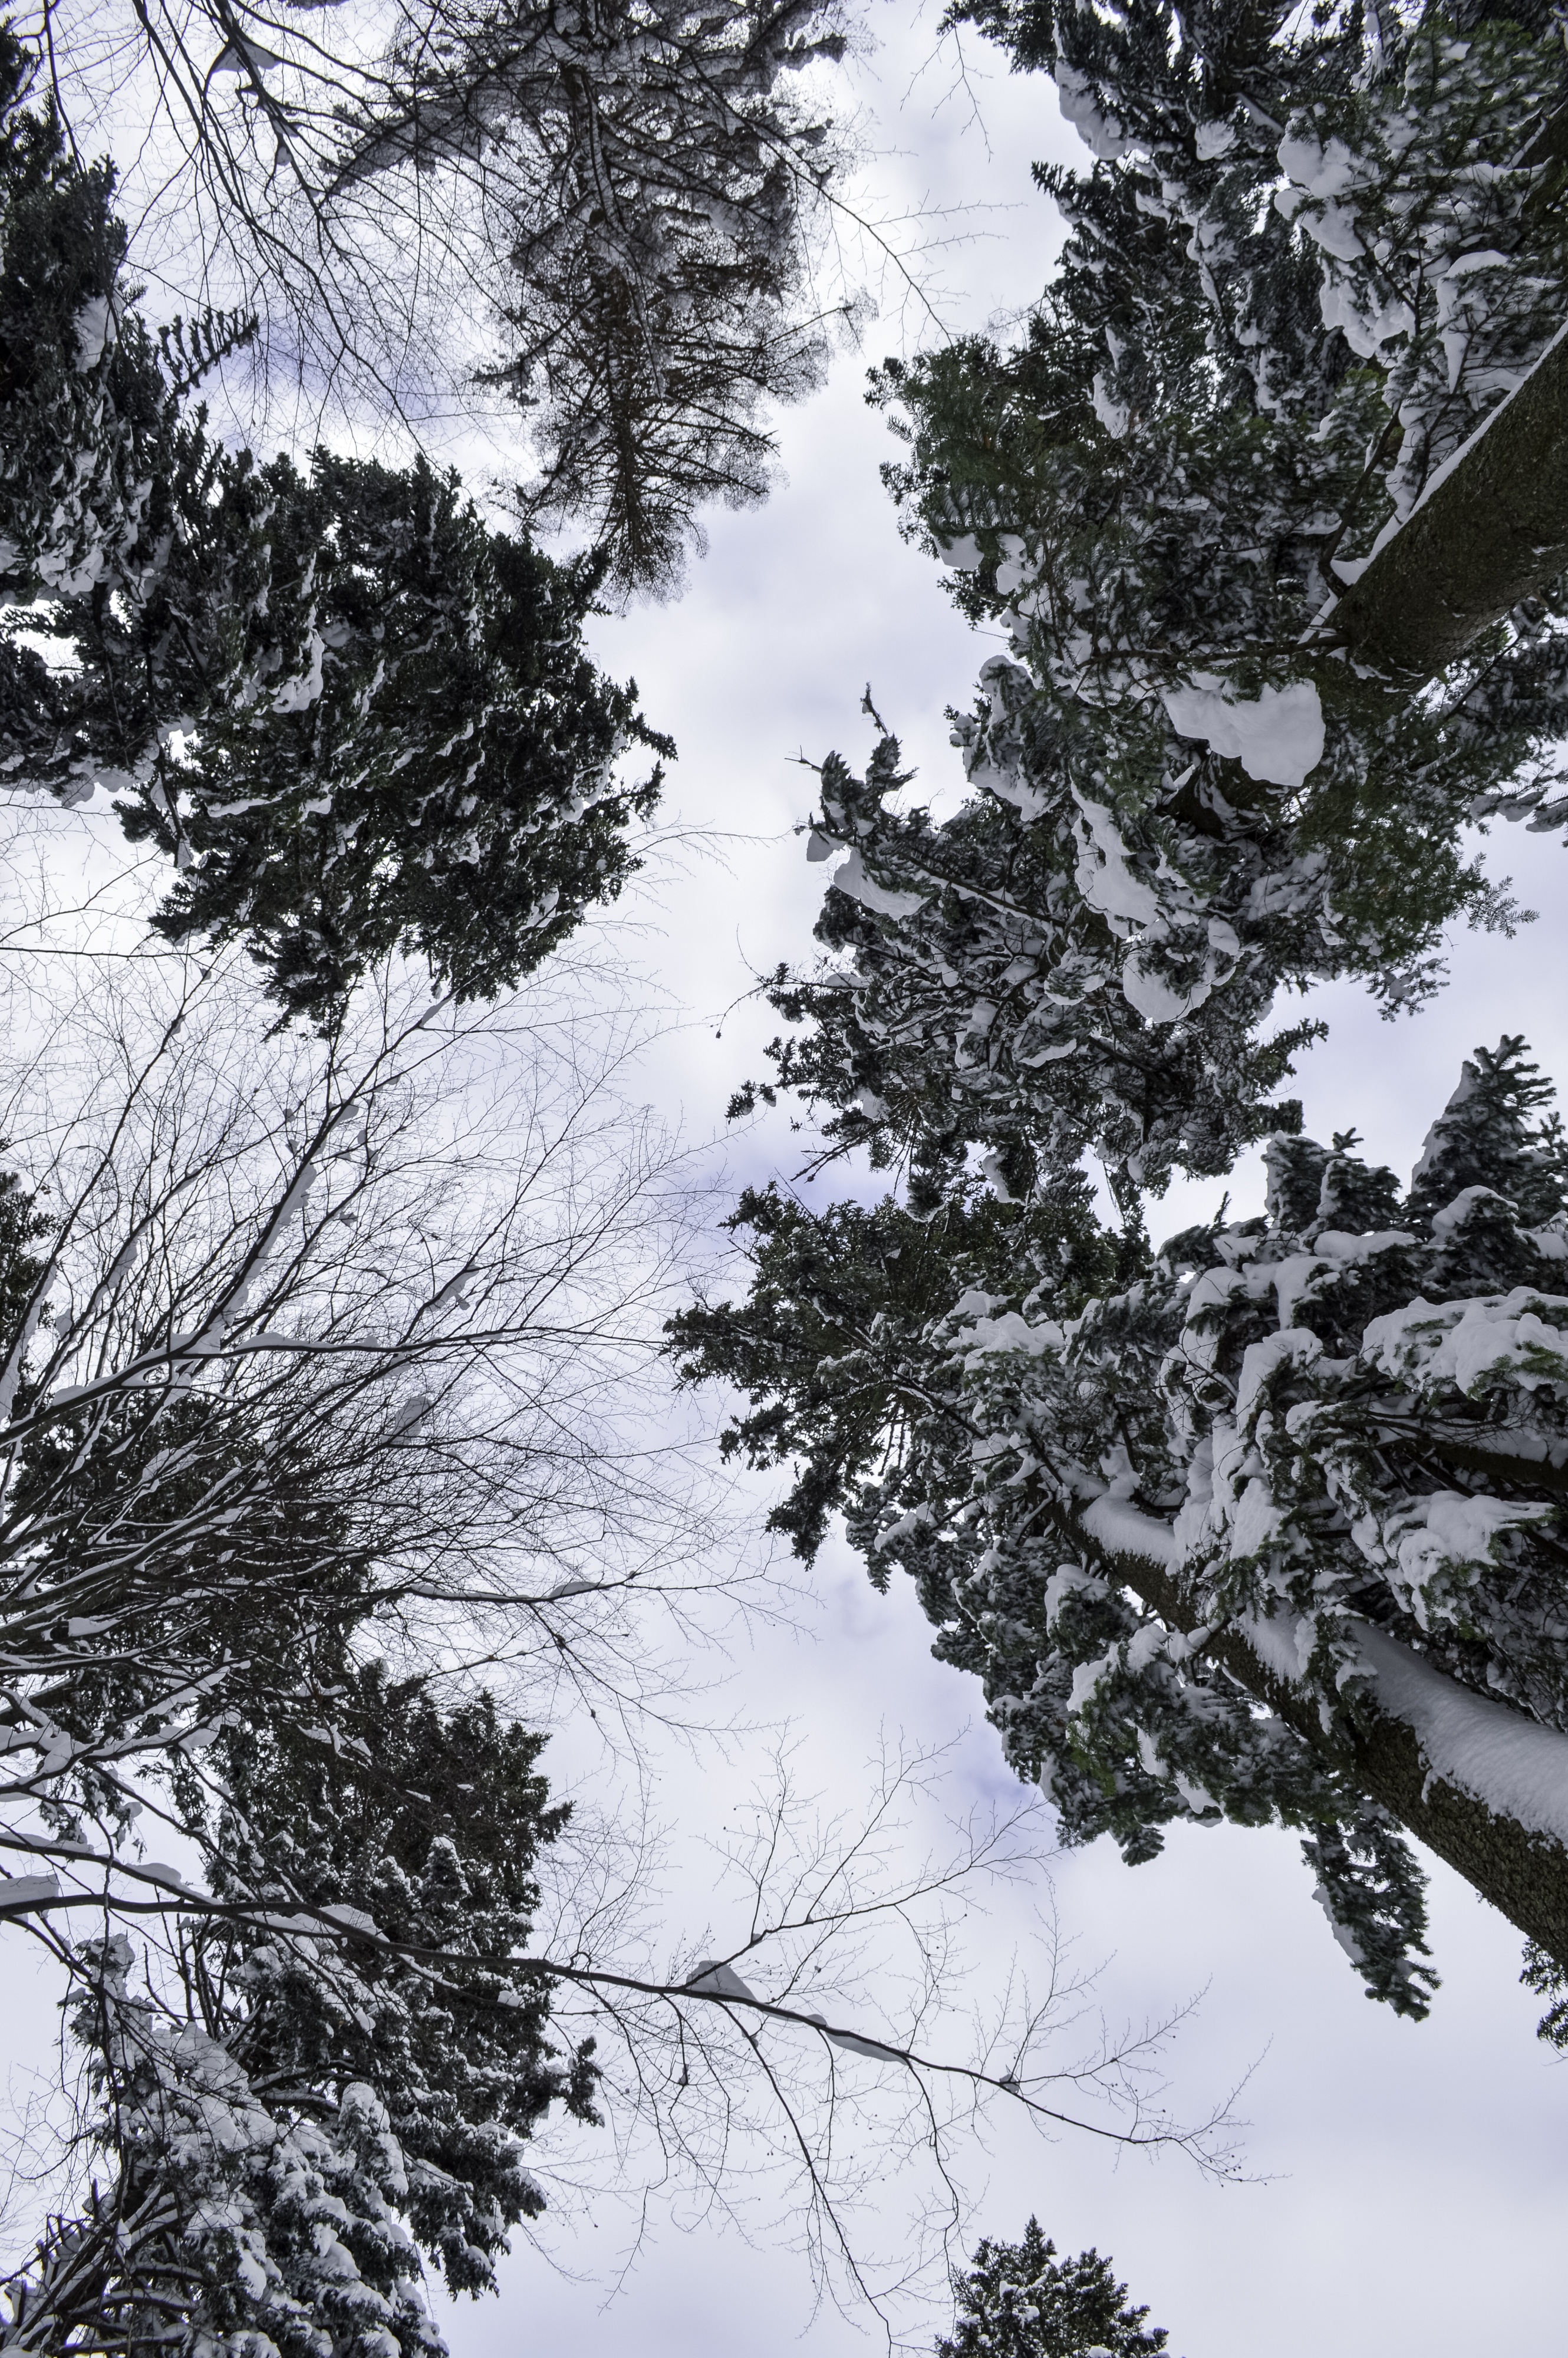
landscape, tree, nature, forest, outdoor, branch, mountain, snow, cold, winter, plant, sky, wood, white, leaf, frost, pine, wild, ice, park, weather, frozen, fir, season, snowflake, snowfall, conifer, trees, spruce, december, freezing, nobody, atmospheric phenomenon, woody plant, land plant